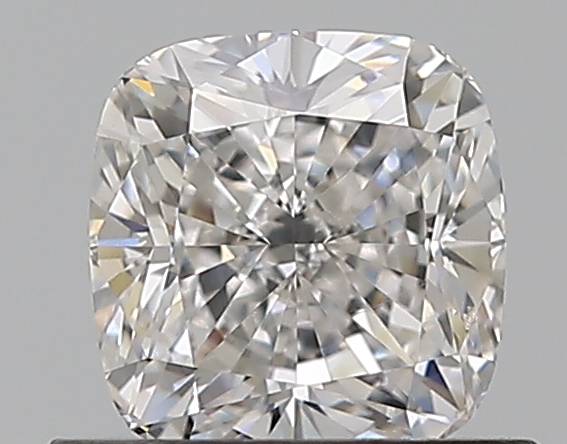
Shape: cushion
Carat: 0.75
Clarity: VS1
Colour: F
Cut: EX
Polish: EX
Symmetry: VG
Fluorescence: N
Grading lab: GIA
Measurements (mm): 5.15 x 4.99 x 3.48